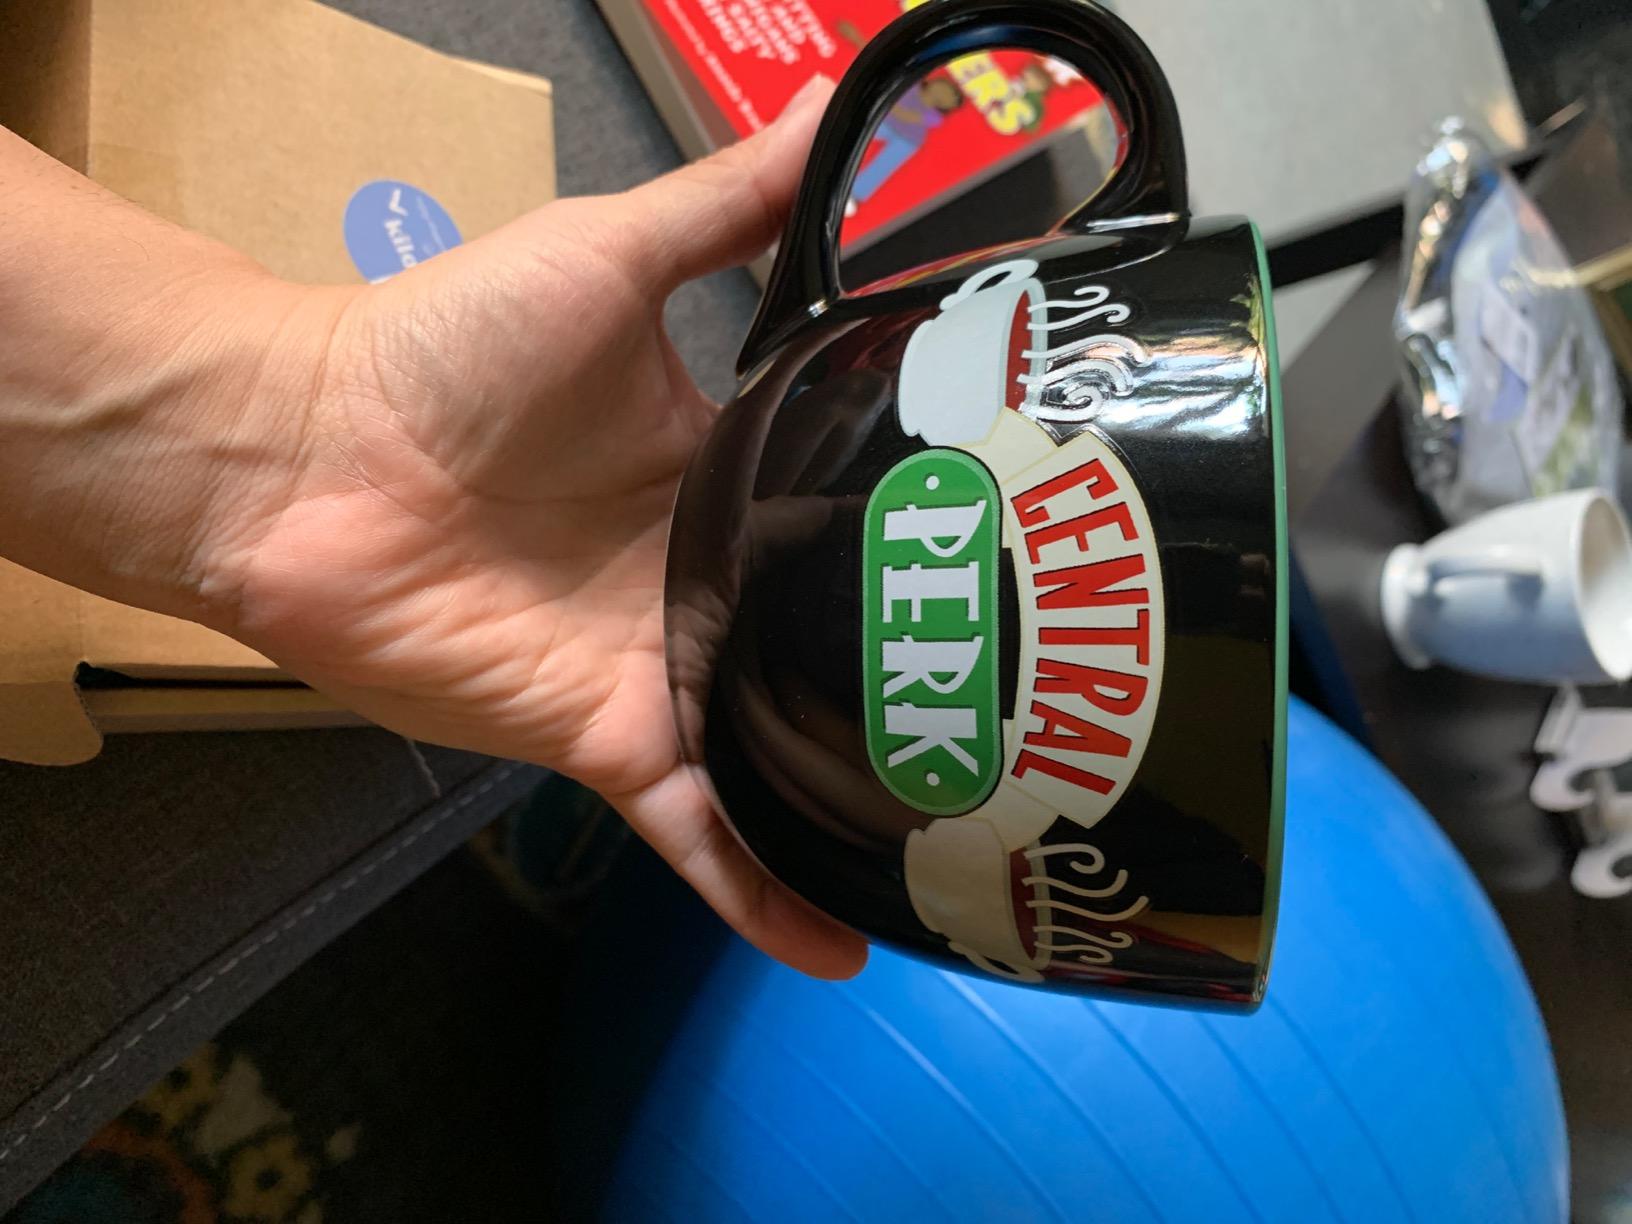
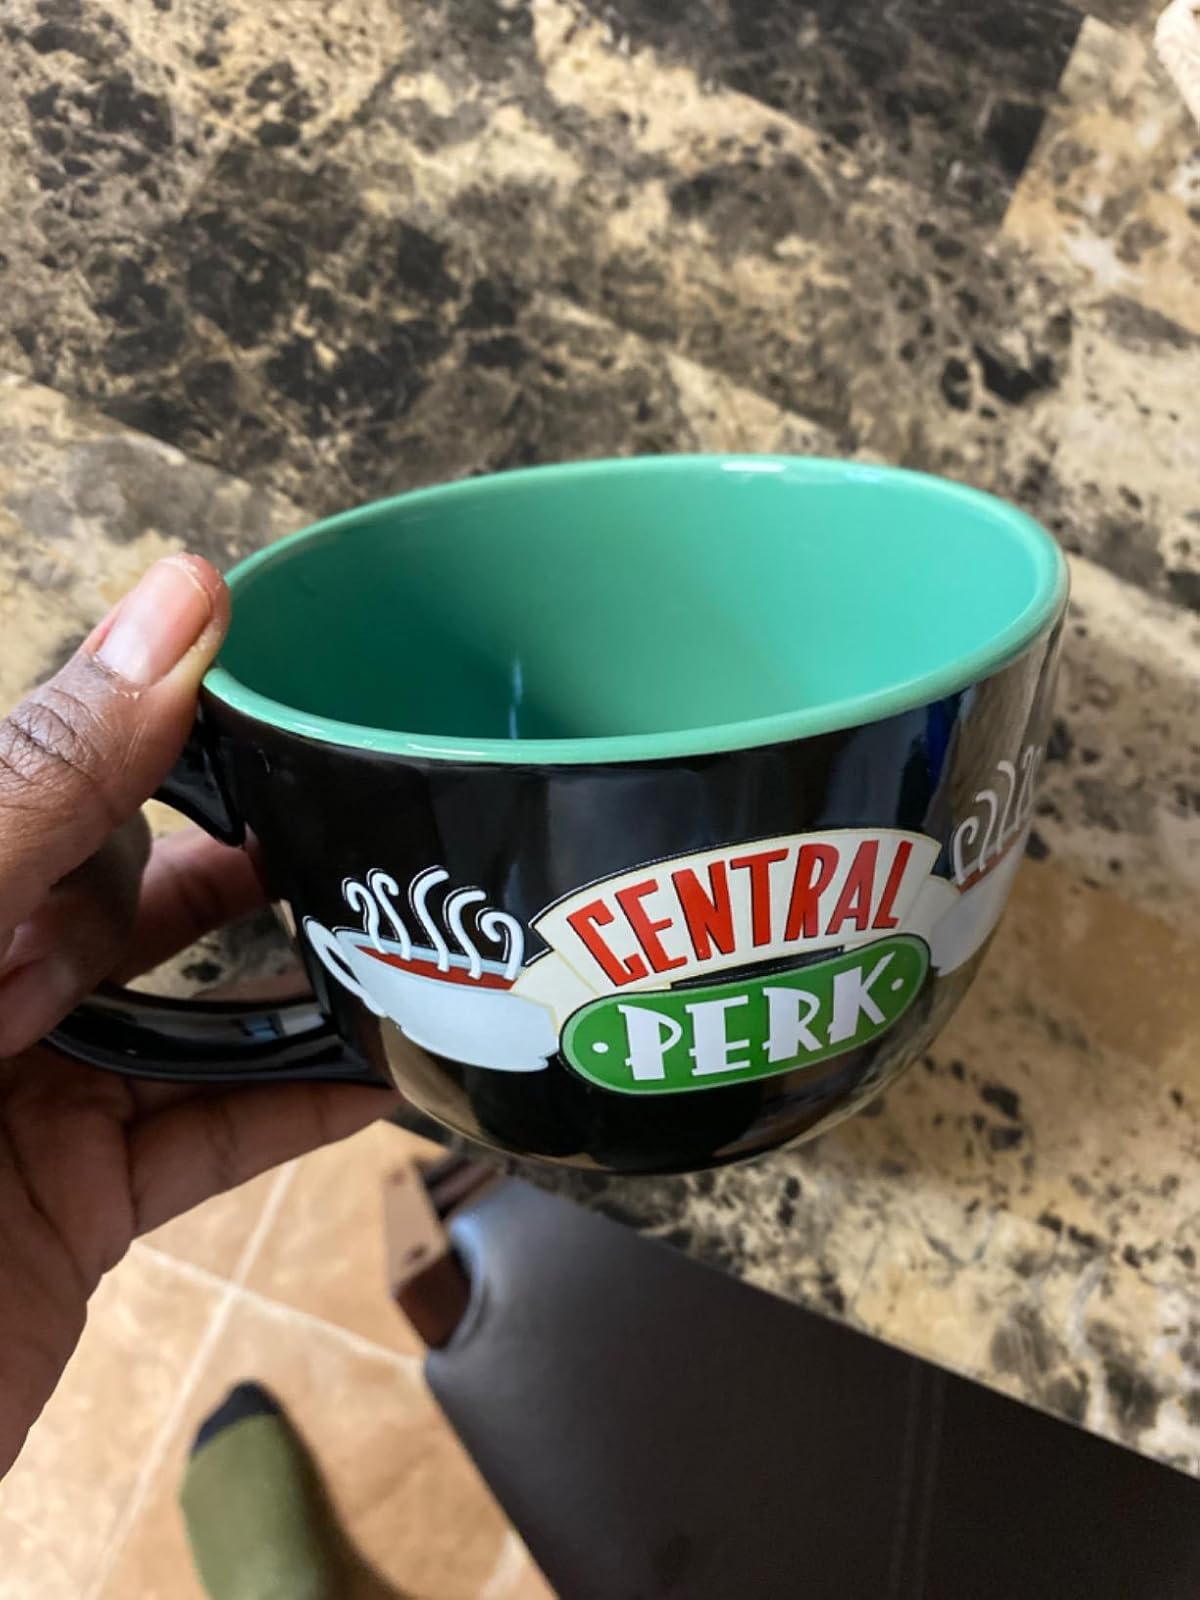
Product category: items_mug
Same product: yes